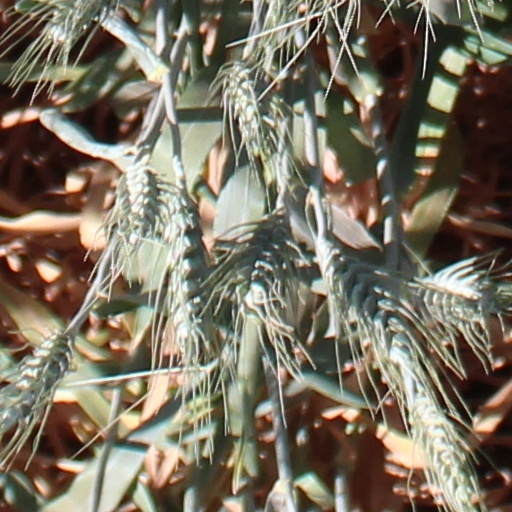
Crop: wheat